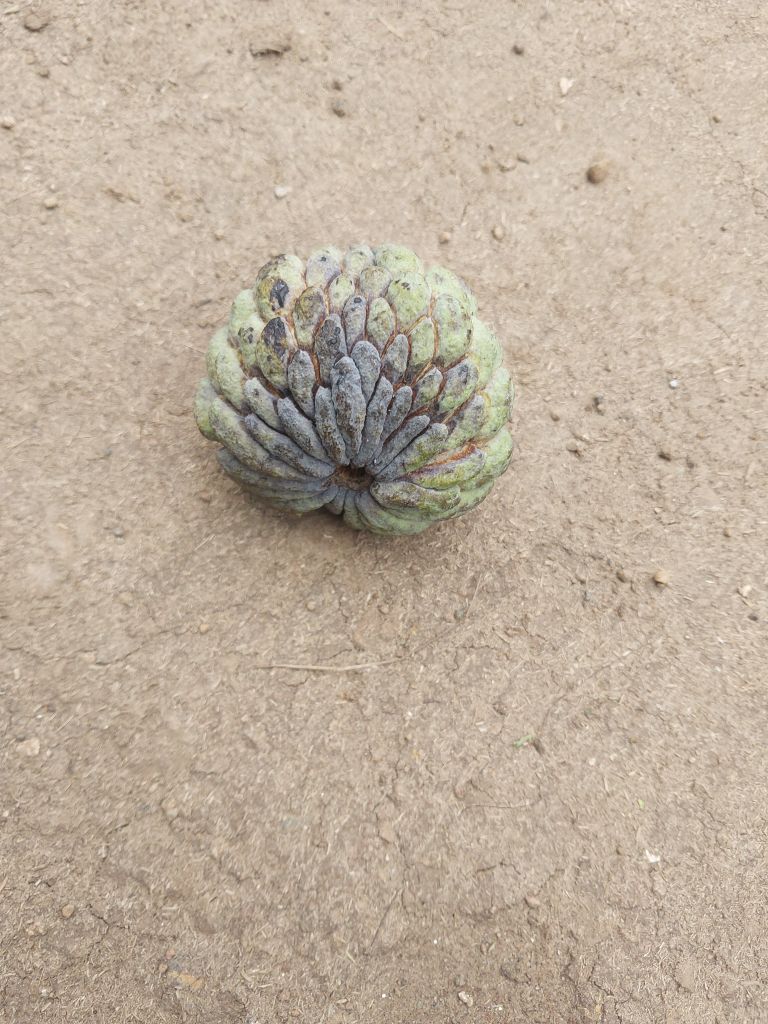
Disease label: Blank Canker